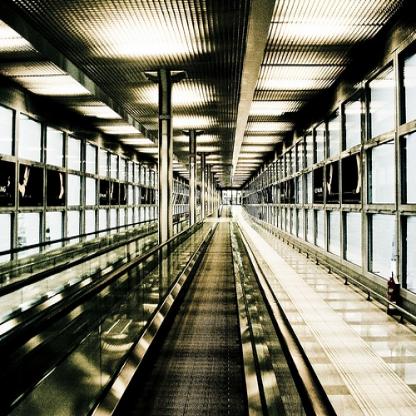
Scene: Indoor